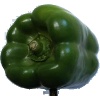
Label: green_pepper